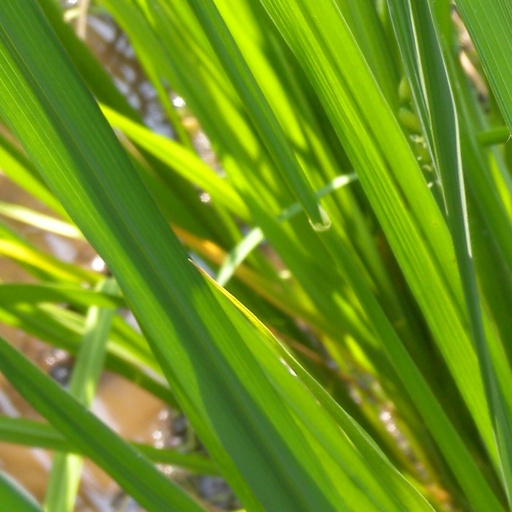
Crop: rice